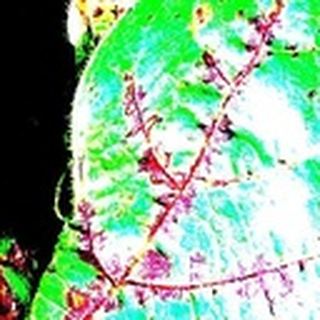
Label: cotton_bacterial_blight